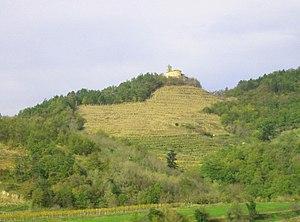
La vallée de Vipava est une vallée située dans la région de Primorska, en Slovénie, entre les villes de Nova Gorica et Vipava.